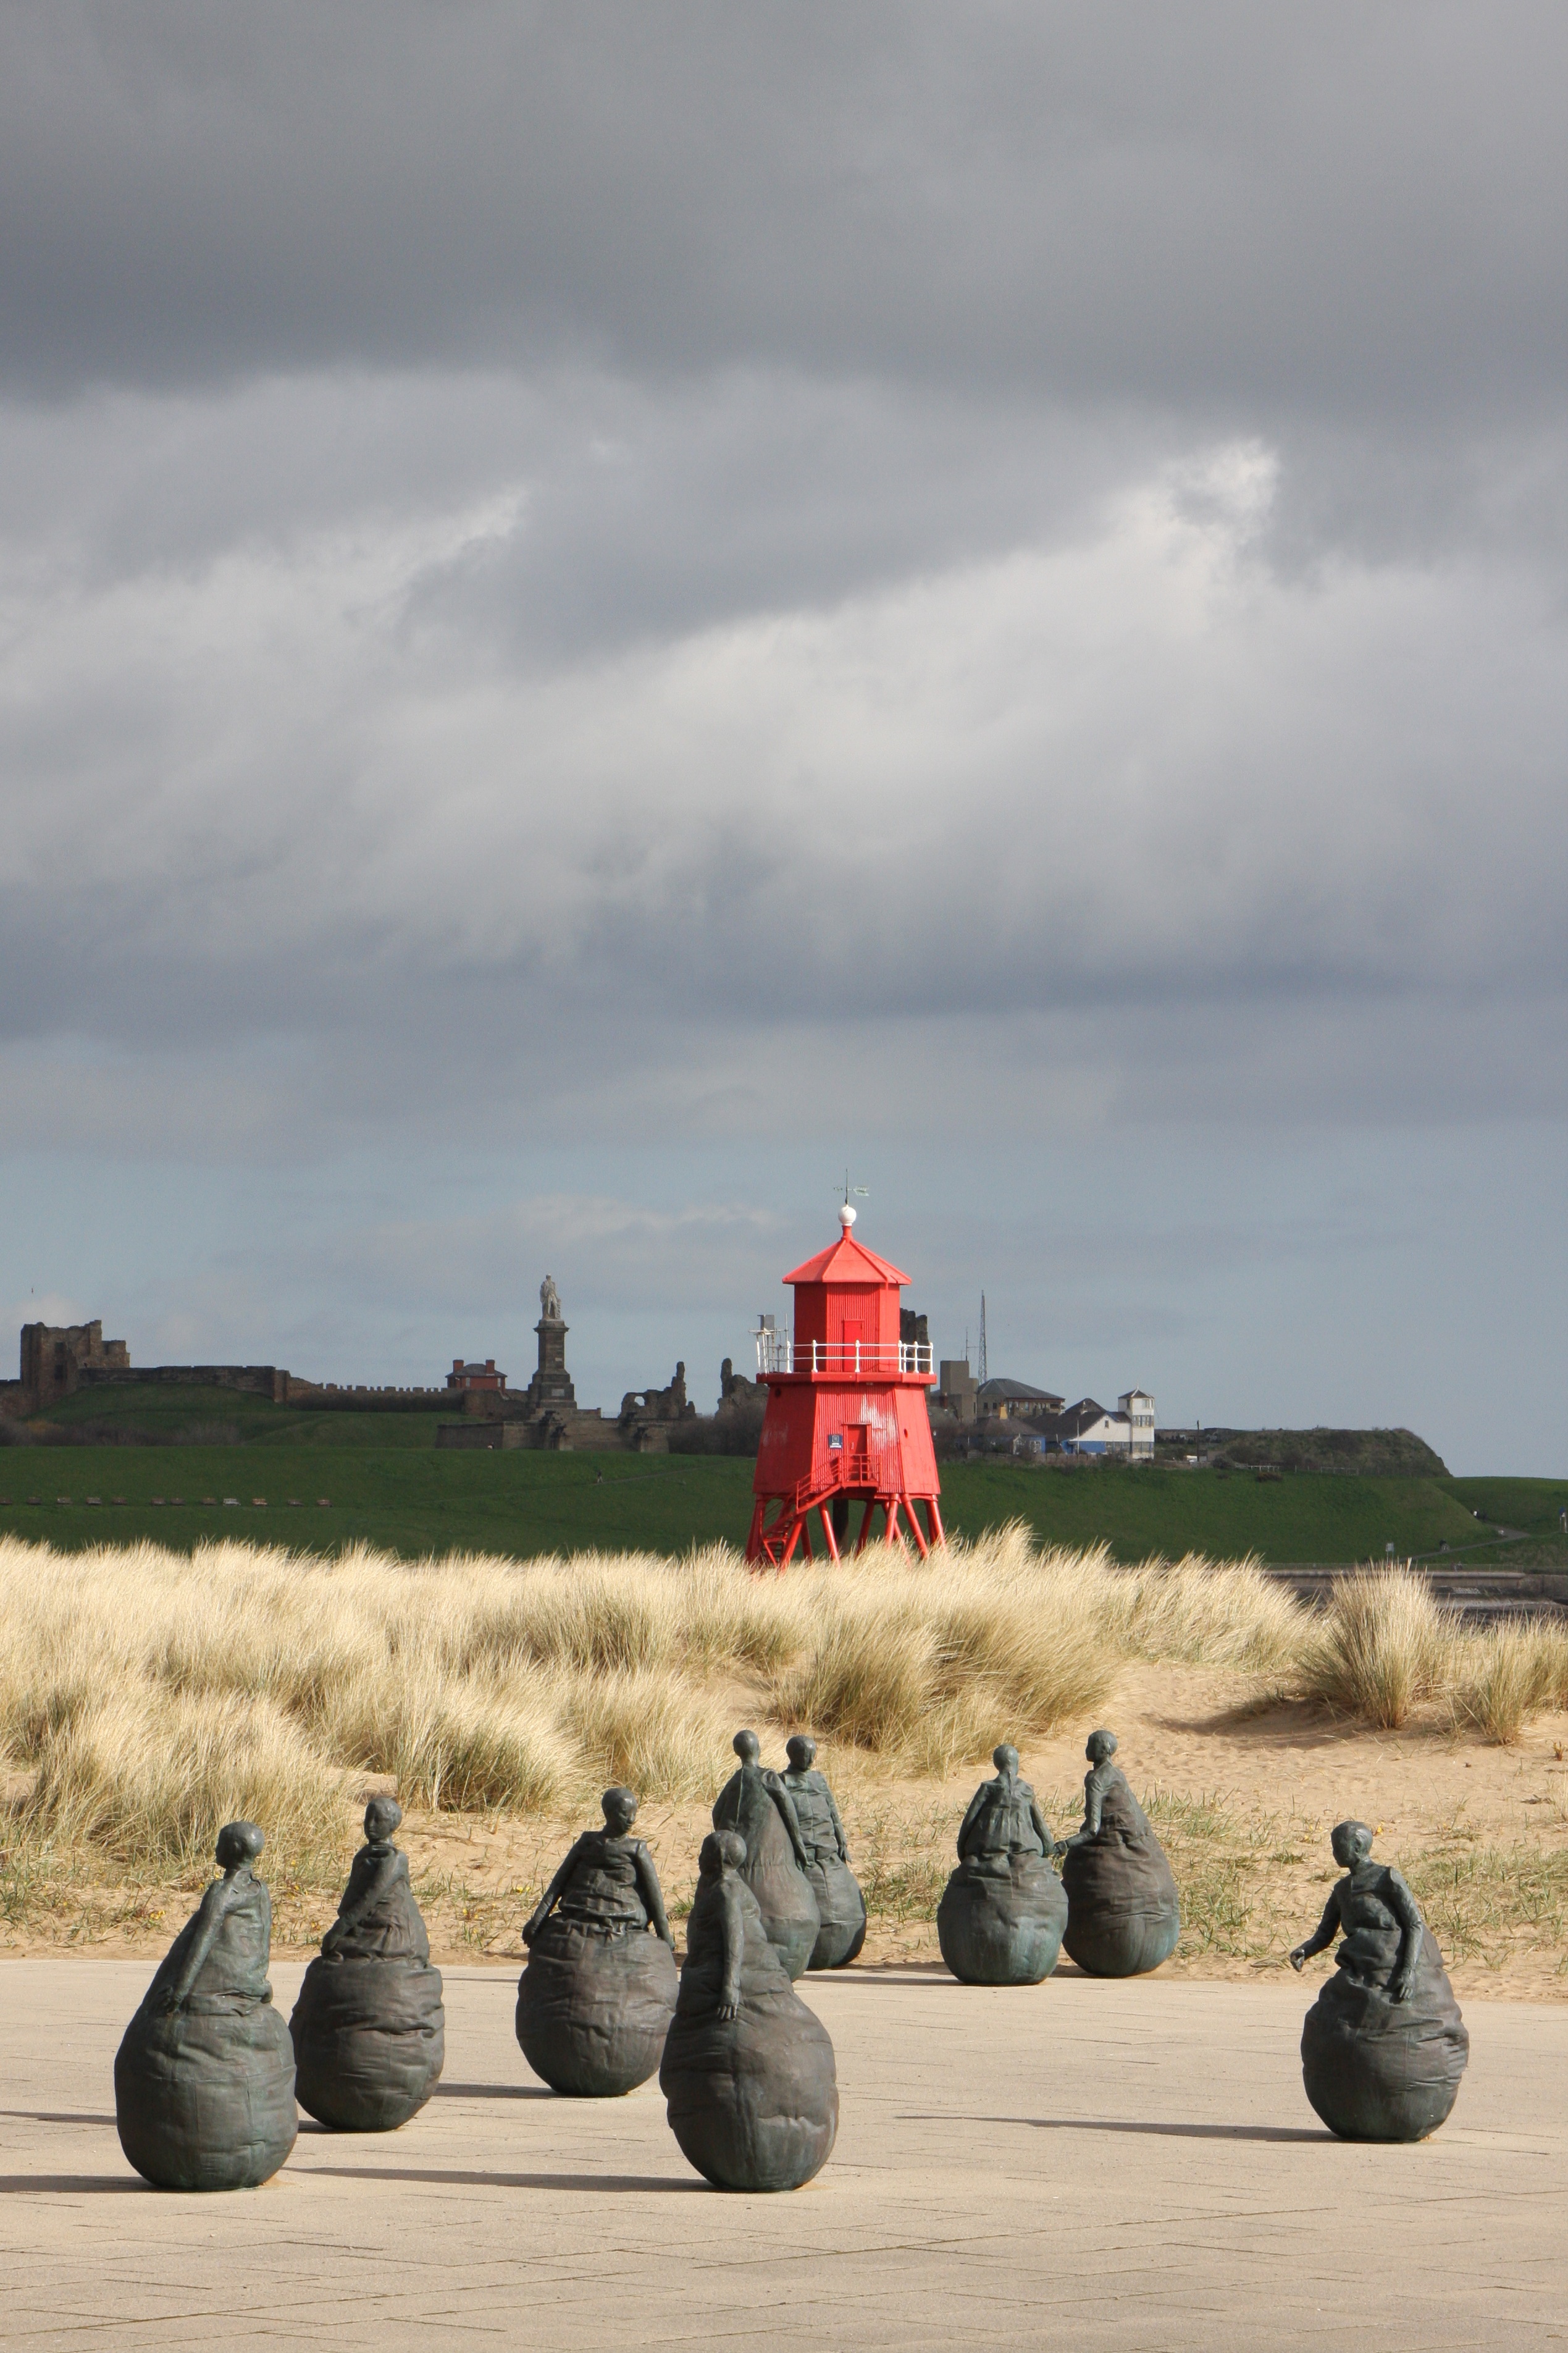
sea, coast, sand, lighthouse, travel, vehicle, tower, sightseeing, england, south, art, sculptures, figures, shields